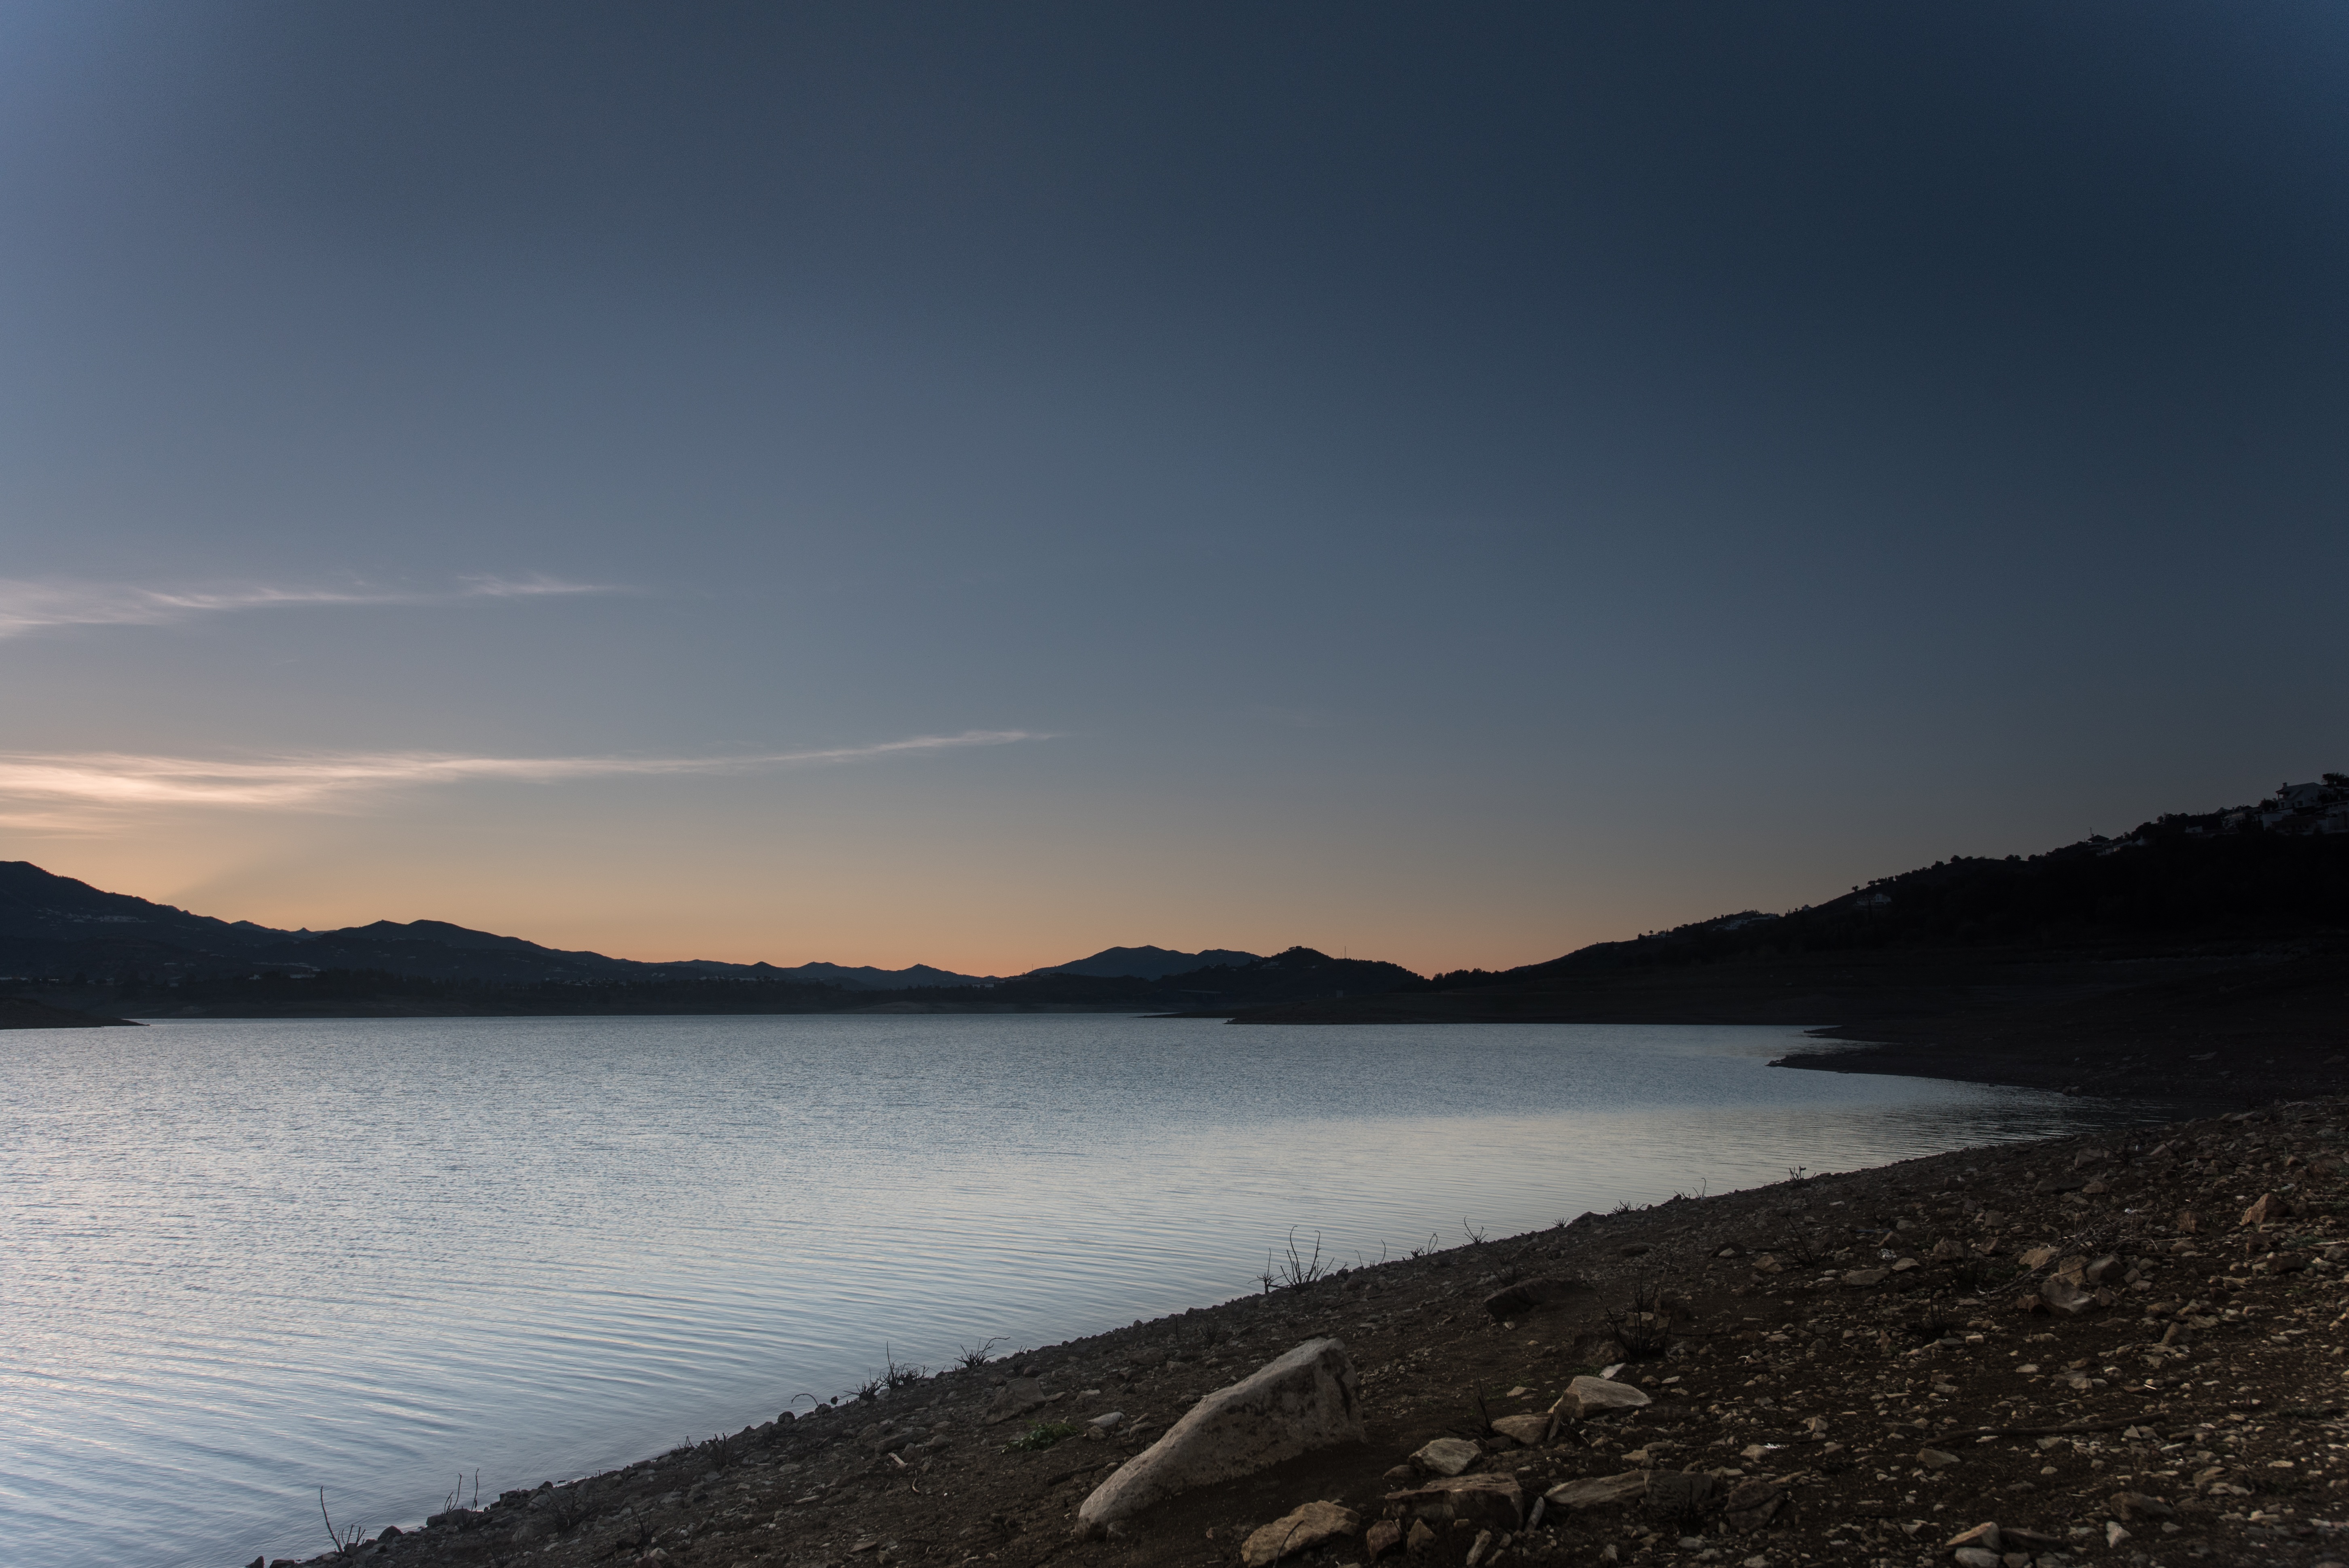
beach, sea, coast, water, ocean, horizon, marsh, mountain, light, cloud, sky, sunrise, sunset, morning, shore, lake, dawn, river, dusk, evening, reflection, calm, bay, blue, reservoir, body of water, stillness, rocks, stones, clouds, spain, backlight, andalusia, rays, loch, highlights, malaga, stelae, vi uela, axarquia